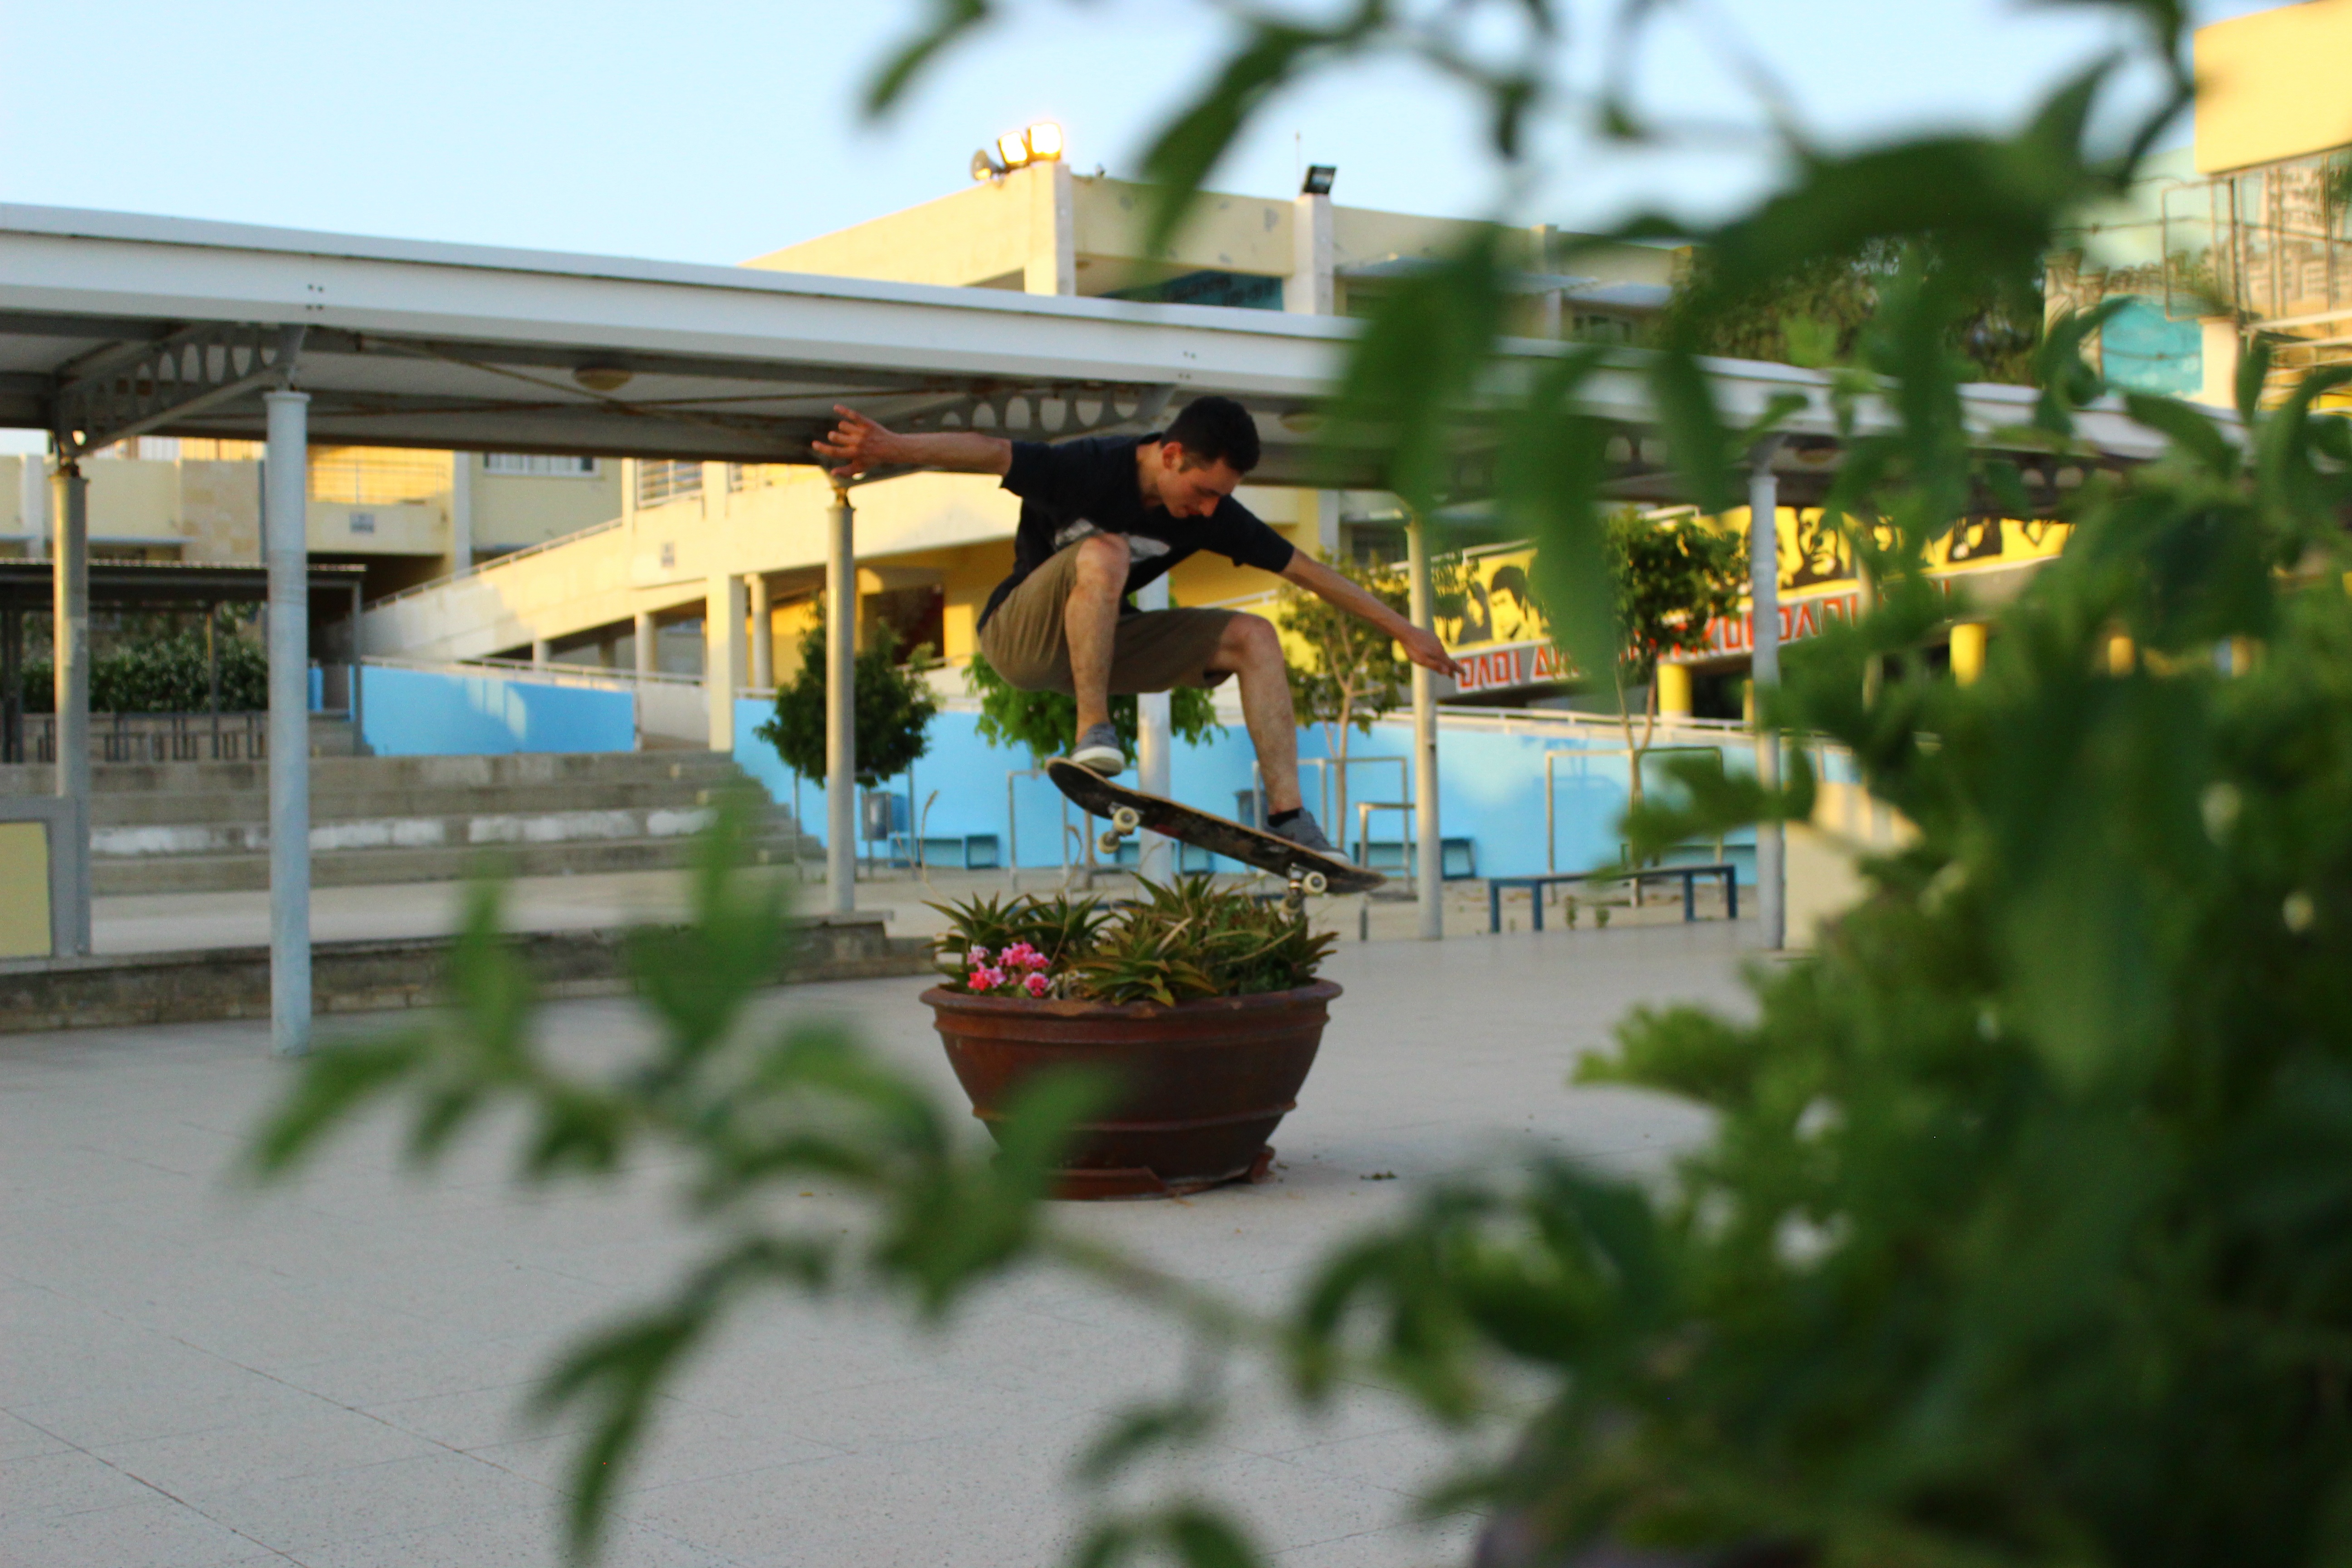
flower, vacation, leisure, resort